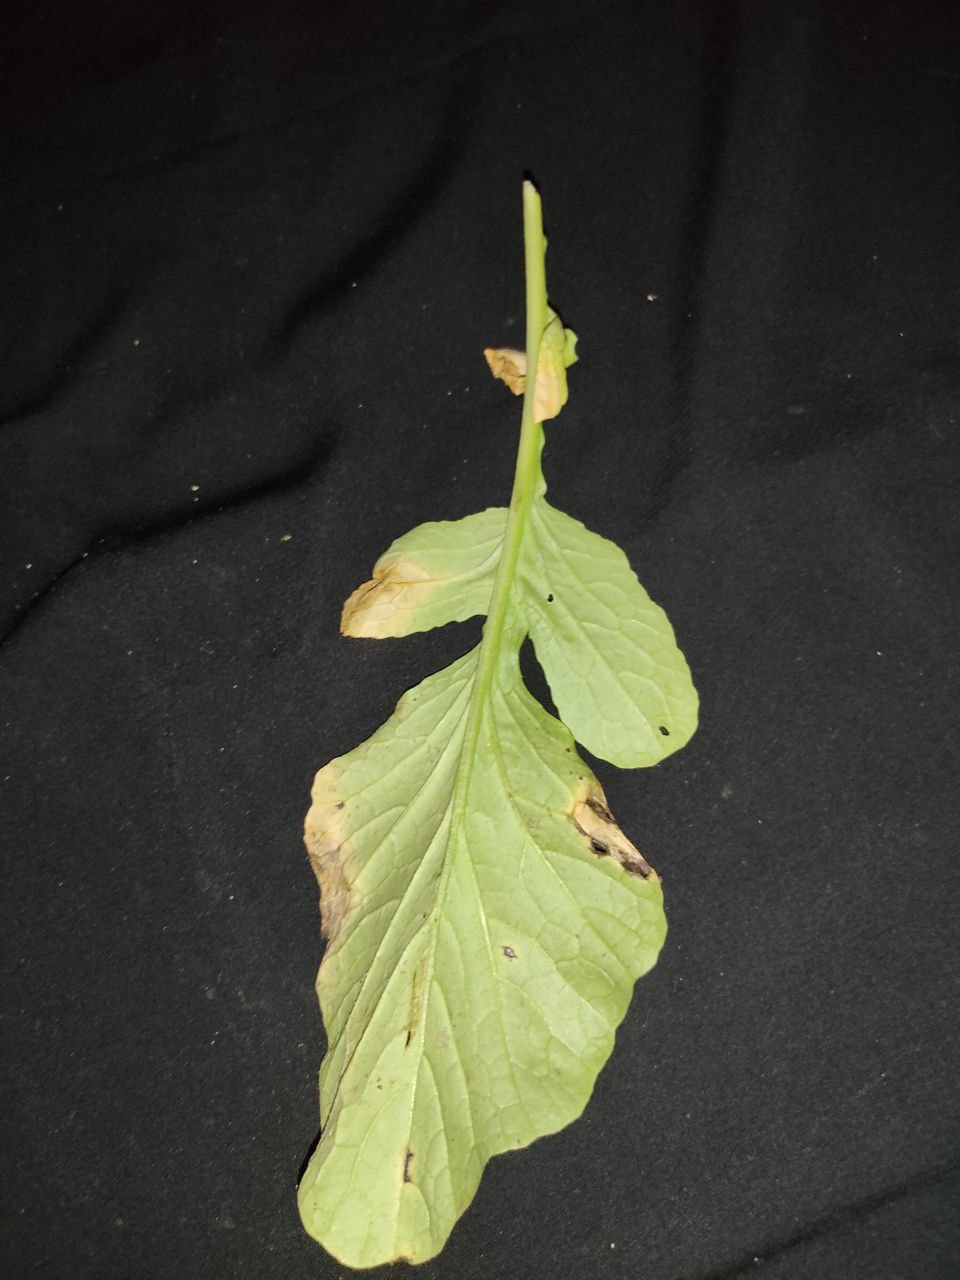
Label: Downey mildew